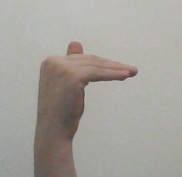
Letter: khaa